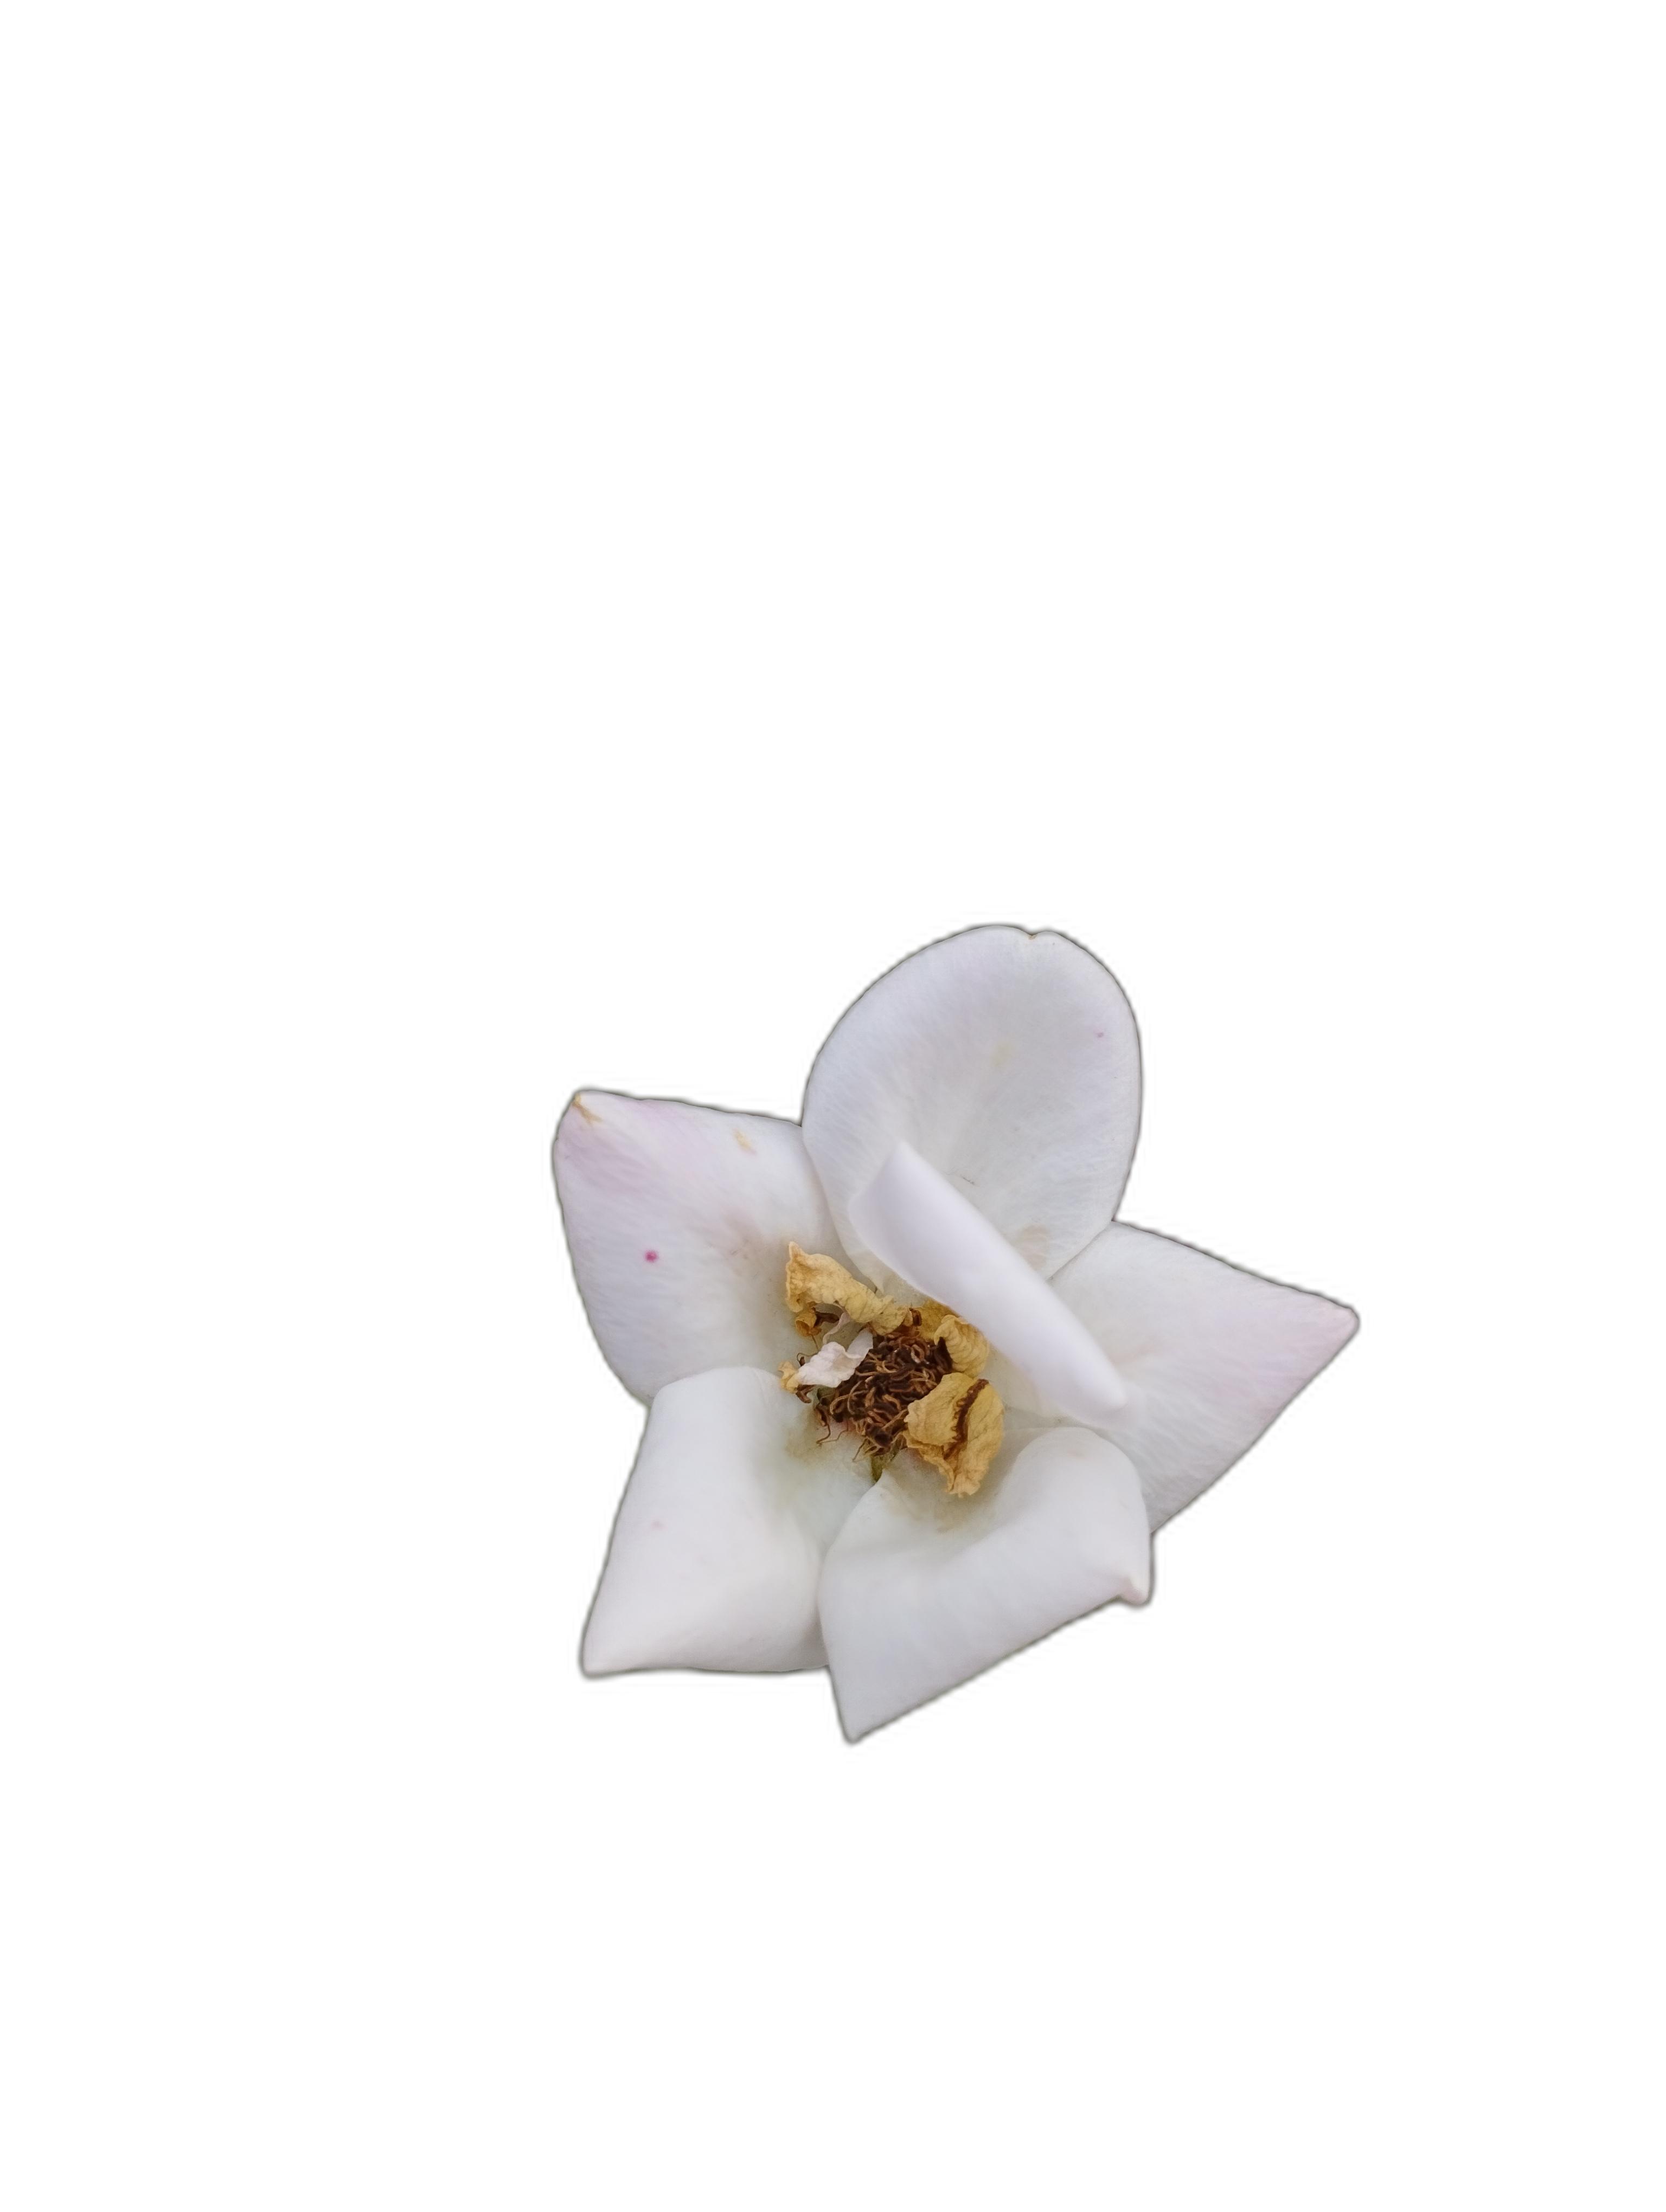
Label: Rose